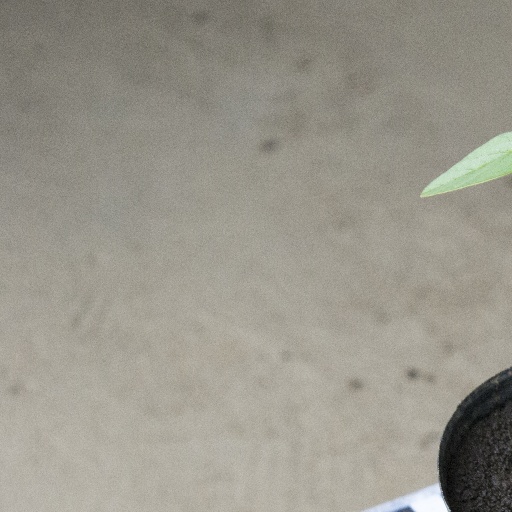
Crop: soybean